Johan Lohe

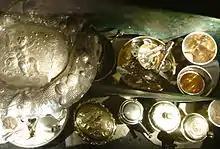
"Loheskatten" ('Lohe Treasure') found in 1937

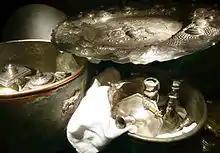
"Loheskatten" ('Lohe Treasure') found in 1937

Johan Lohe was born in Germany but moved to Sweden in 1658. He was included in the business of his paternal uncle, Henrik Lohe (1594 - c. 1666) who had moved to Sweden during the 1620s. He had built a sugar mill in Stockholm and was the owner of many vessels.